Spinal column

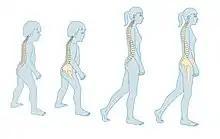
Diagram showing normal curvature of the vertebrae from childhood to teenage

Excessive or abnormal spinal curvature is classed as a spinal disease or dorsopathy and includes the following abnormal curvatures: